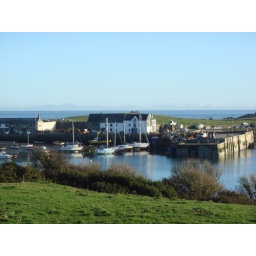
From the road to Burowhead - building work in progress.